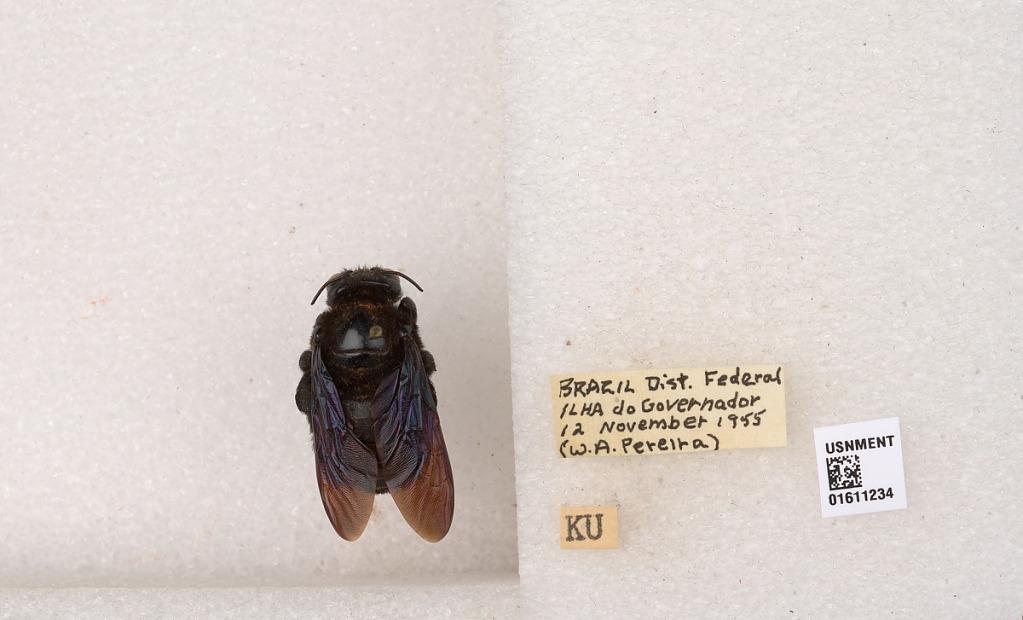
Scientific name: Xylocopa
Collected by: C. Jativa
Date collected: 1955-11-12
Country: Brazil
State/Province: Rio de Janeiro
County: Rio de Janeiro
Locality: Ilha do Governador